George Basden

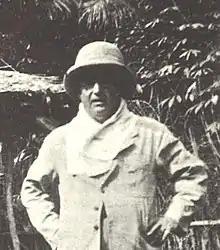
George Basden (1935)

George Thomas Basden (31 October 1873 – 30 December 1944) was Archdeacon of the Niger from 1926 until 1936.